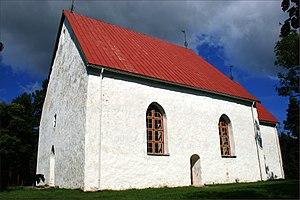
La commune de Vormsi est une municipalité rurale d'Estonie située dans le Comté de Lääne. Elle s'étend sur une superficie de 92,93 km² et a 342 habitants.